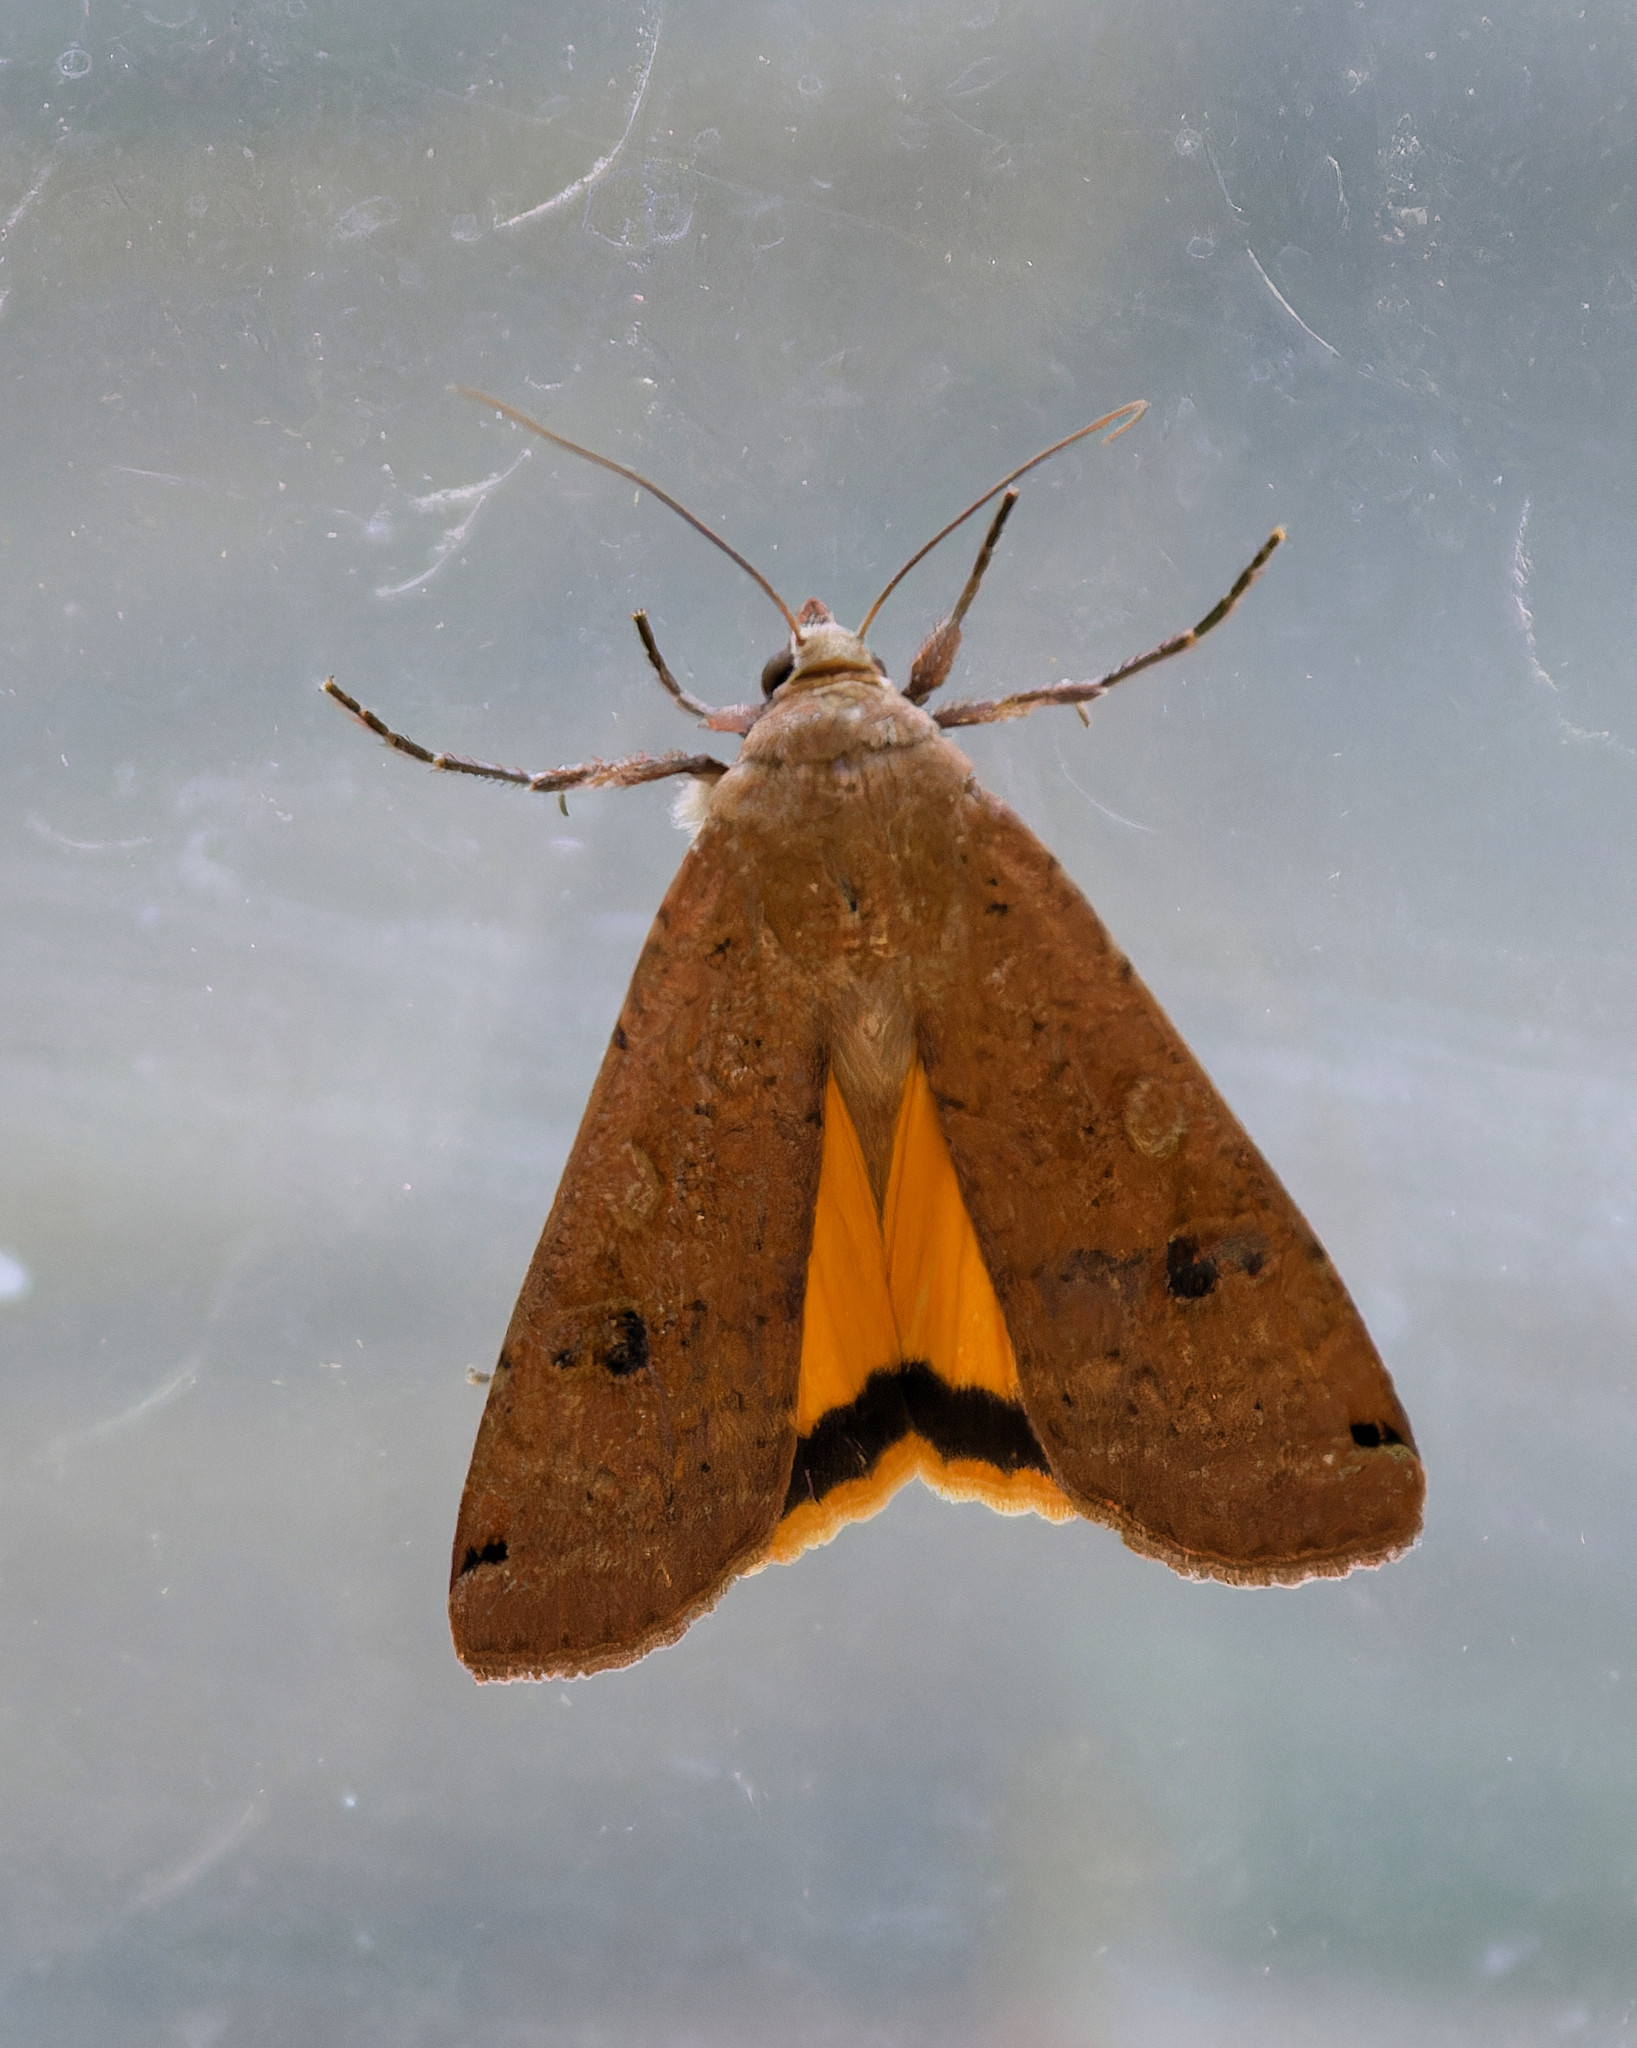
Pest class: cutworms